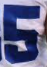
Number: 5